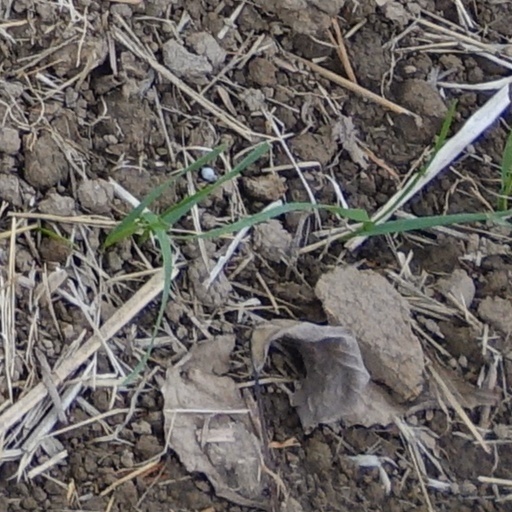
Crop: wheat